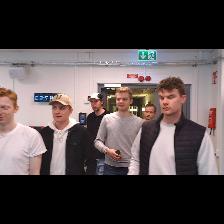
Label: Human